Standlake

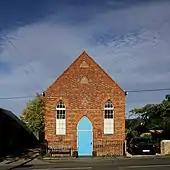
Former Primitive Methodist chapel

A Primitive Methodist chapel was built in 1864–65 and became a Methodist chapel in 1932. Sunday services ceased in 1970 and the chapel is now a private house.